2nd Minnesota Cavalry Regiment

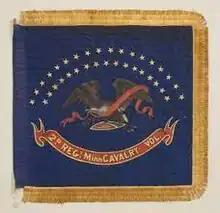
Battle Flag of the 2nd Minnesota Volunteer Cavalry Regiment

The 2nd Minnesota Cavalry Regiment was a Minnesota USV cavalry regiment that served in the Union Army during the American Civil War.